Russian jokes

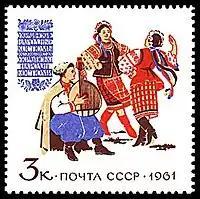

Chukchi (singular Chukcha), the native people of Chukotka, the most remote northeast corner of Russia, are a common minority targeted for generic ethnic jokes in Russia. They are depicted as primitive, uncivilized, and simple-minded, but clever in their own way. A propensity for saying "odnako" (Russian for "however", depending on context) is a staple of Chukcha jokes. The straight man part of Chukcha jokes is often a Russian geologist.